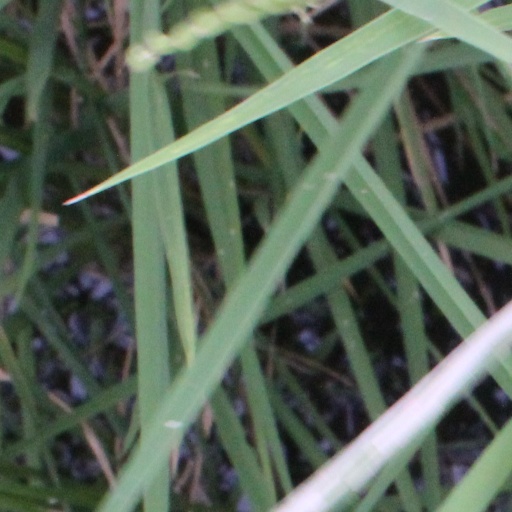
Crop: rice